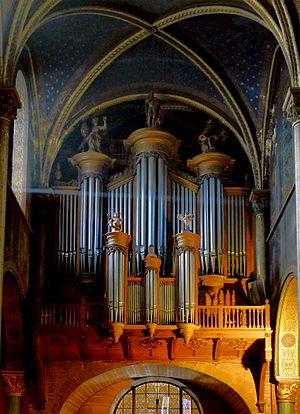
Eglise St-Germain-des-Prés (orgues) - Paris VI This building is en partie classé, en partie inscrit au titre des Monuments Historiques. It is indexed in the Base Mérimée, a database of architectural heritage maintained by the French Ministry of Culture,